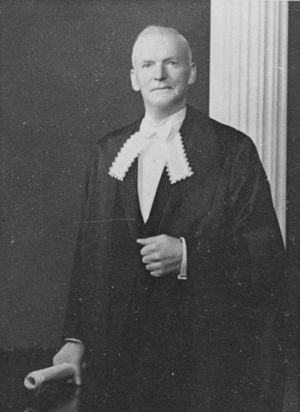
Michael Joseph Savage, né le 23 mars 1872 à Tatong près de Benalla dans la colonie du Victoria en Australie, et mort le 27 mars 1940 à Wellington en Nouvelle-Zélande, est un syndicaliste et homme d'État néo-zélandais. Premier ministre de Nouvelle-Zélande du 6 décembre 1935 jusqu'à sa mort, il dirige le premier gouvernement travailliste de l'histoire du pays. Il instaure le premier État-providence dans l'Empire britannique, transformant profondément la société de son pays, améliorant grandement le niveau de vie de ses compatriotes, et faisant de la Nouvelle-Zélande le « laboratoire social du monde ». L'un des Premiers ministres les plus influents du pays, il demeure aussi le mieux aimé et le plus populaire ; longtemps après sa mort, de nombreux foyers conservent son portrait dans leur salon. En 1999, le journal New Zealand Herald le reconnaît comme la personnalité néo-zélandaise la plus importante du XXᵉ siècle, estimant qu'il a fait plus que tout autre pour « forger le pays dans lequel nous vivons aujourd'hui ».